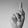
ASL letter: K